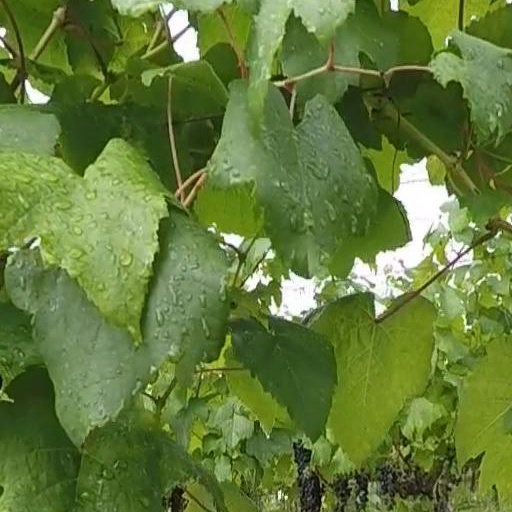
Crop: grape